Seaton Junction railway station

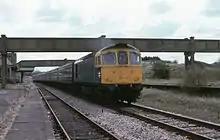
A British Rail Class 33 in the station in 1979, since the station was closed.

The steady decline in holiday traffic resulting from increased car ownership in the 1960s led to a gradual run down of services and the branch line and junction station were closed on 7 March 1966 by the Western Region of British Railways.